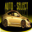
Label: automobile